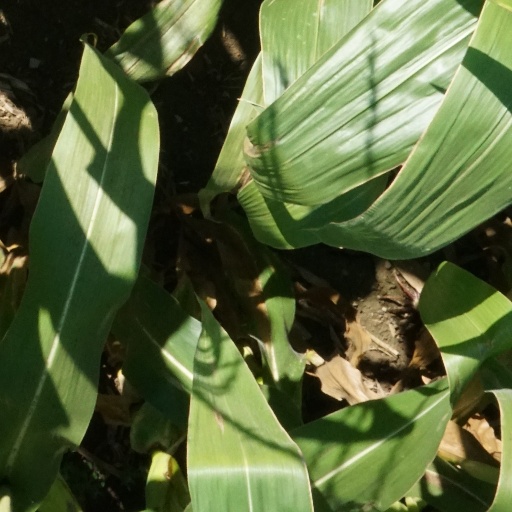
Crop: maize; corn